John Henry Patterson (author)

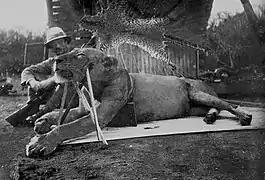
Lieutenant-Colonel Patterson with the first Tsavo lion – killed 9 December 1898

Almost immediately after Patterson's arrival, lion attacks began to take place on the workforce, with the lions dragging men out of their tents at night and feeding on their victims. Despite the building of thorn barriers ("bomas") around the camps, bonfires at night, and strict after-dark curfews, the attacks escalated dramatically, to the point where the bridge construction ceased due to a fearful, mass departure by the workers. Along with the obvious financial consequences of the work stoppage, Patterson faced the challenge of maintaining his authority and even his personal safety at this remote site against the increasingly hostile and superstitious workers, many of whom were convinced that the lions were in fact evil spirits, come to punish those who worked at Tsavo, and that he was the cause of the misfortune because the attacks had coincided with his arrival.